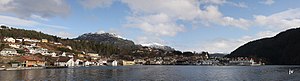
Sand (Rogaland) / Eksterne henvisninger
:Image:Sand mars 2009 – montasje.jpg